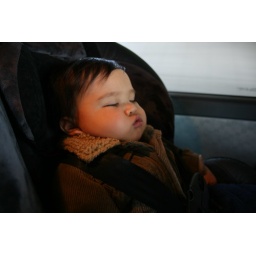
Fatso in his new car seat